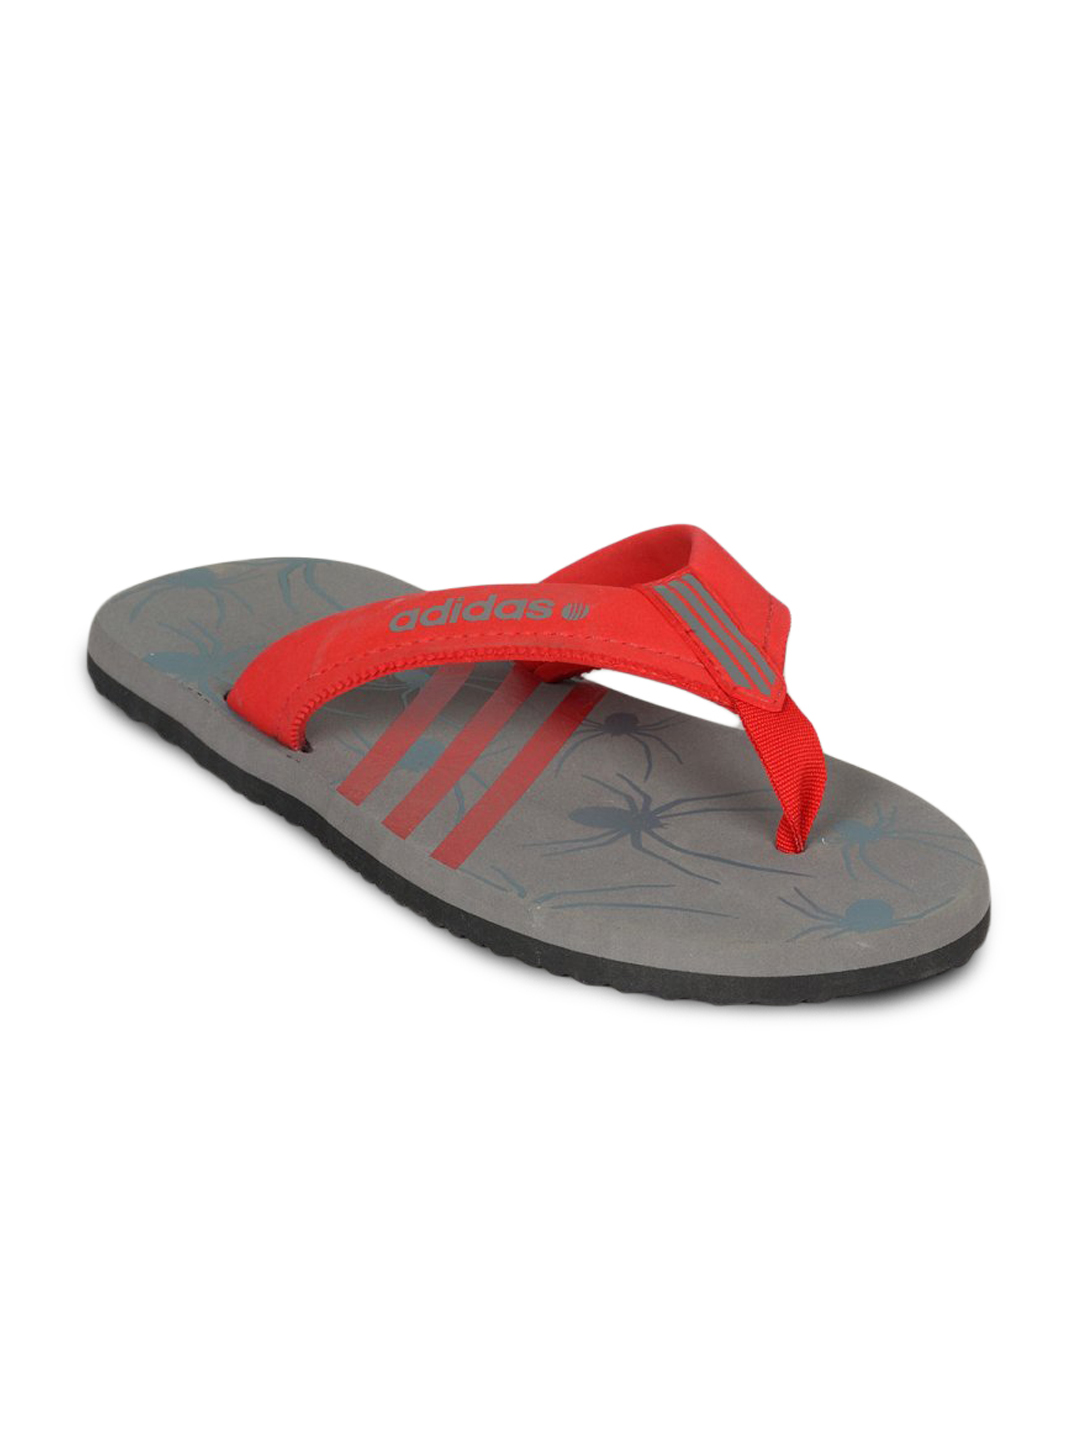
ADIDAS Men's Spiders Grey Flip Flop
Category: Footwear / Flip Flops / Flip Flops
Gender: Men
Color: Grey
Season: Summer 2011
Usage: Casual